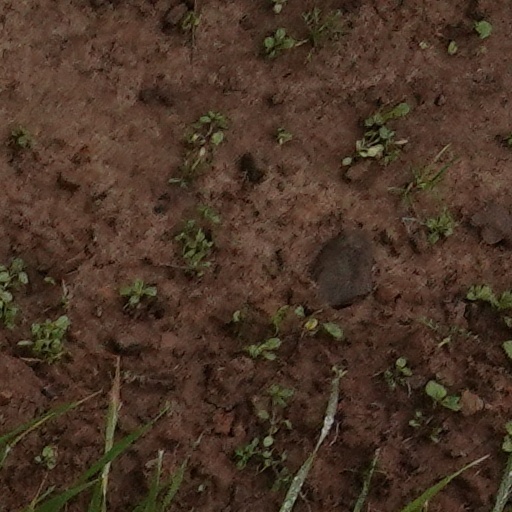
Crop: wheat